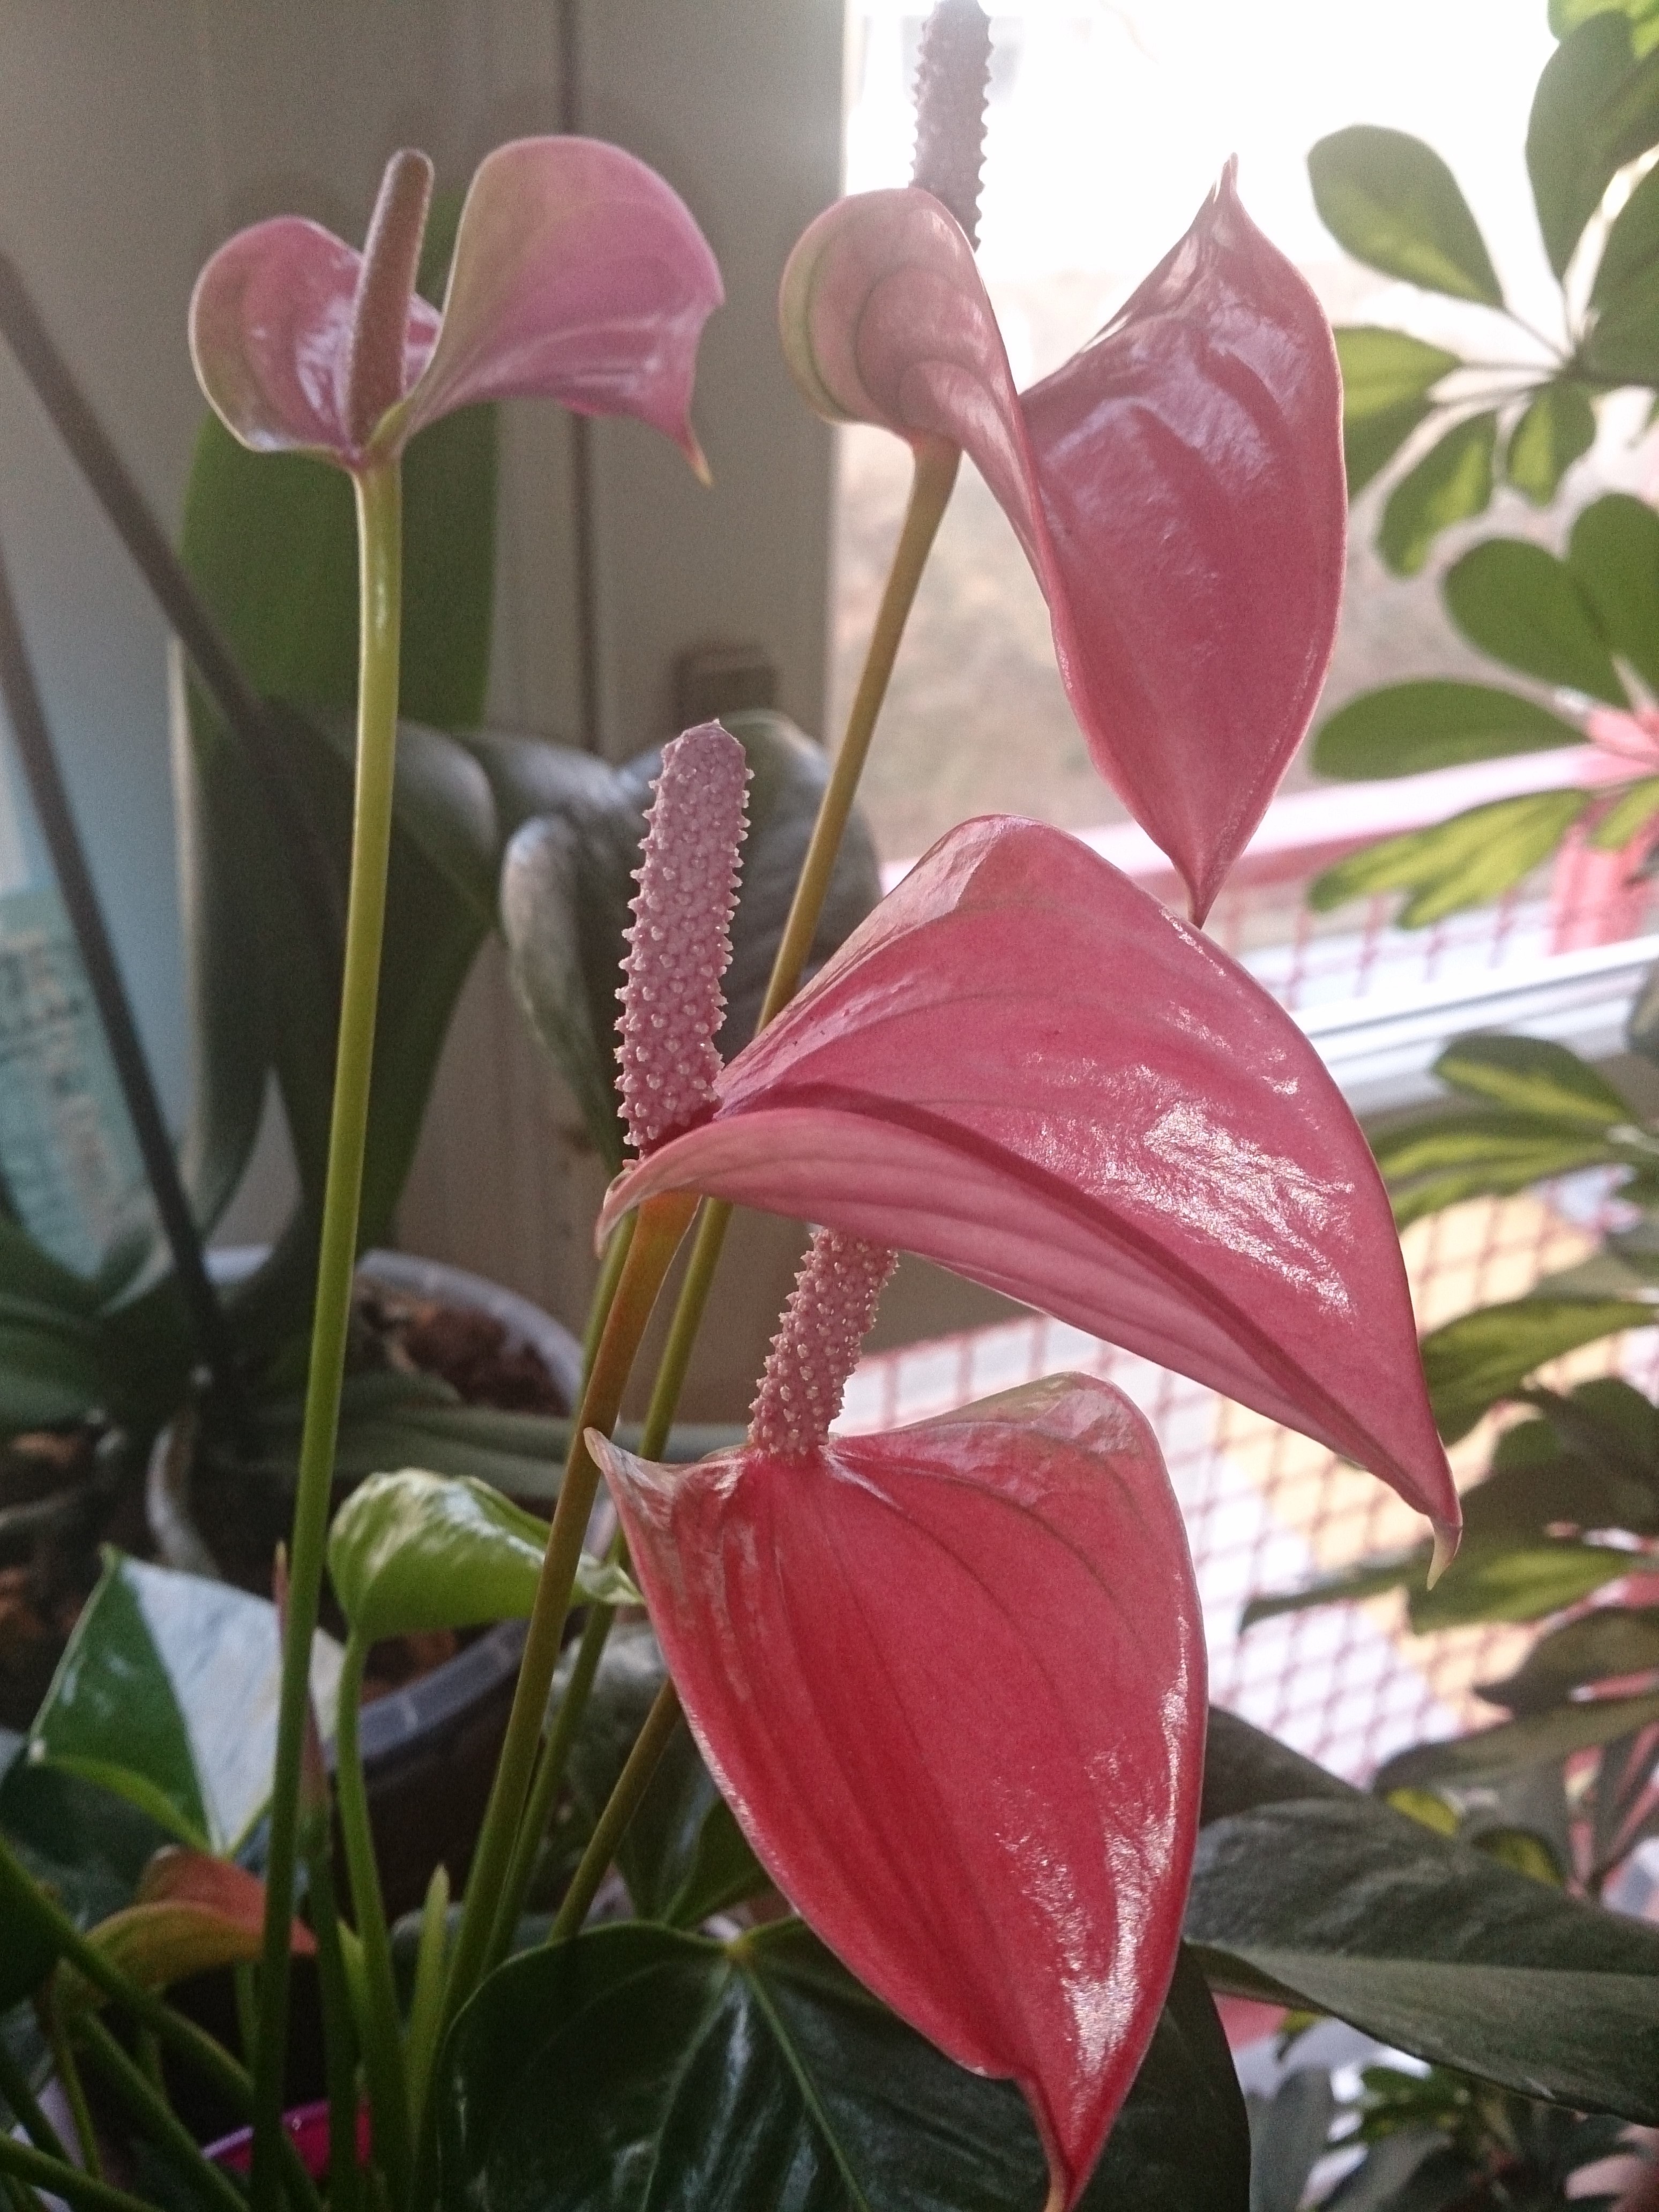
nature, blossom, plant, leaf, flower, petal, bloom, botany, flora, lily, pink flower, flowering plant, land plant